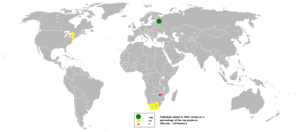
Le palladium est l'élément chimique de numéro atomique 46, de symbole Pd.